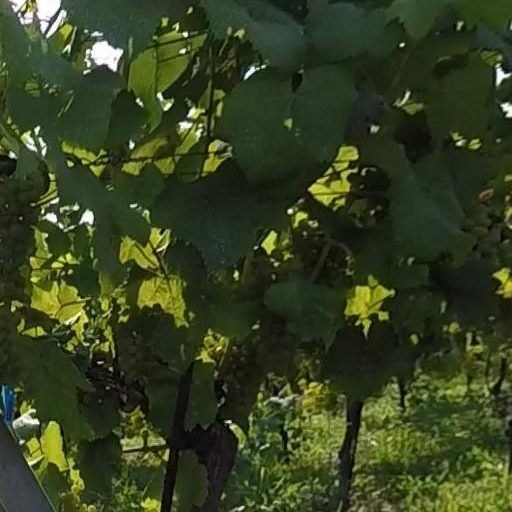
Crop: grape